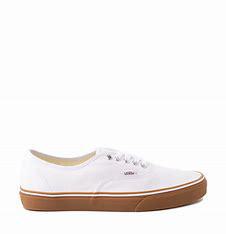
Brand: Vans
Model: Authentic Skate